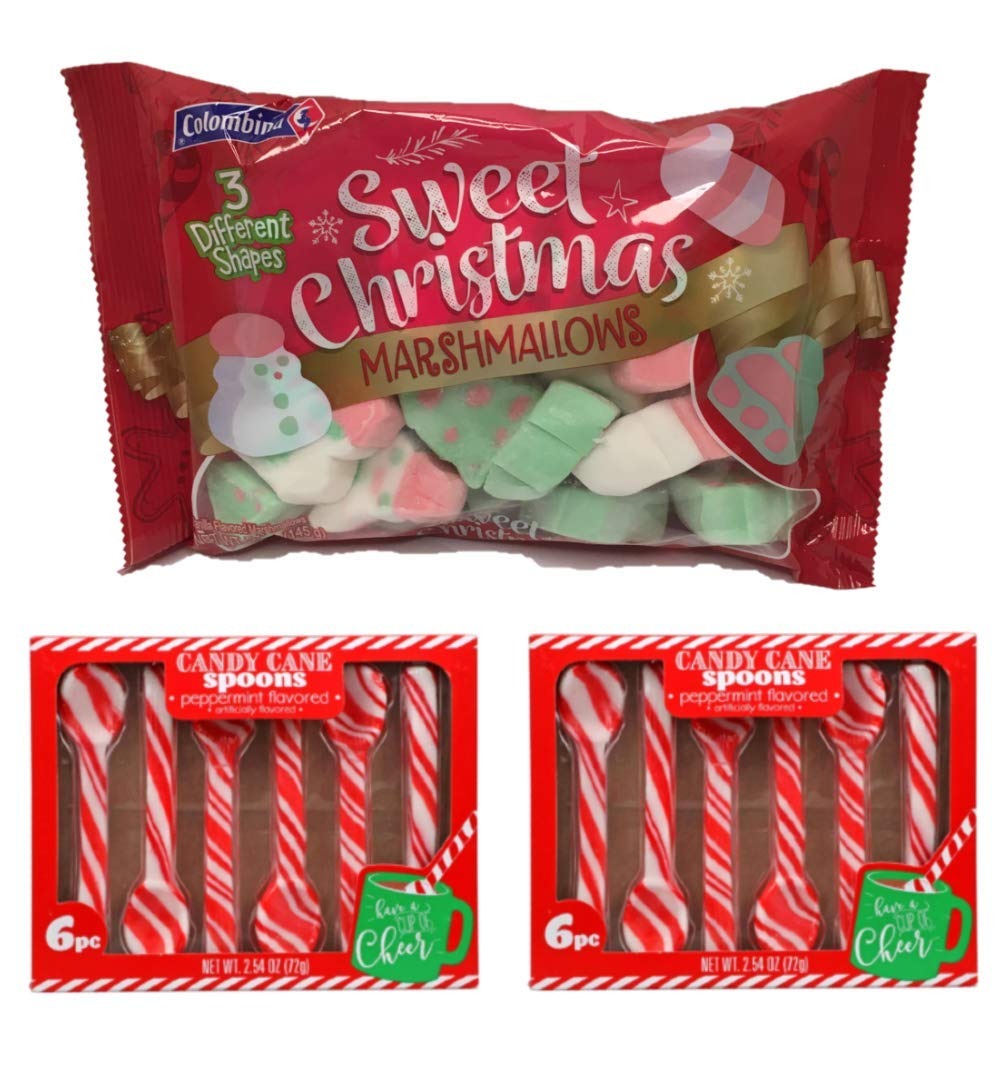
Item Name: Hot Chocolate Kit - Christmas Marshmallows with 2 packs of Peppermint Candy Cane Spoons - Fun for Kids, Gifts, Stocking Stuffers and more!, 3 Piece Set
Bullet Point 1: Complete Holiday Set: Includes one 5.1 oz bag of Christmas Marshmallows in 3 different shapes and 2 packs of six peppermint candy cane spoons
Bullet Point 2: Make Memories: Add the Christmas marshmallows to your favorite hot chocolate and stir with your 100% edible spoon!
Bullet Point 3: Great Gift: Perfect gift for the Cocoa lover, hostess gift, stocking stuffer and more!
Bullet Point 4: Hot Chocolate Bar Supplies: Stock up for the Holiday season - these make great additions to your Cocoa Bar!
Product Description: This Hot Chocolate kit includes everything you need to create fun family memories! Set includes one bag of Christmas marshmallows in three different shapes and 2 packs of six candy cane spoons - all 100% edible!
Value: 1.0
Unit: Count

Price: 13.99